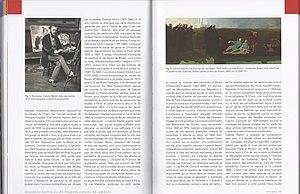
Le Temps des Collections/Réunion des Musées Métropolitains Normandie/VIIe édition/Etude Gabriel Martin
Jules-Léon-Gabriel-Alexandre Martin est un artiste peintre français né le 25 mai 1842 à Rouen et mort dans la même ville le 12 janvier 1922.